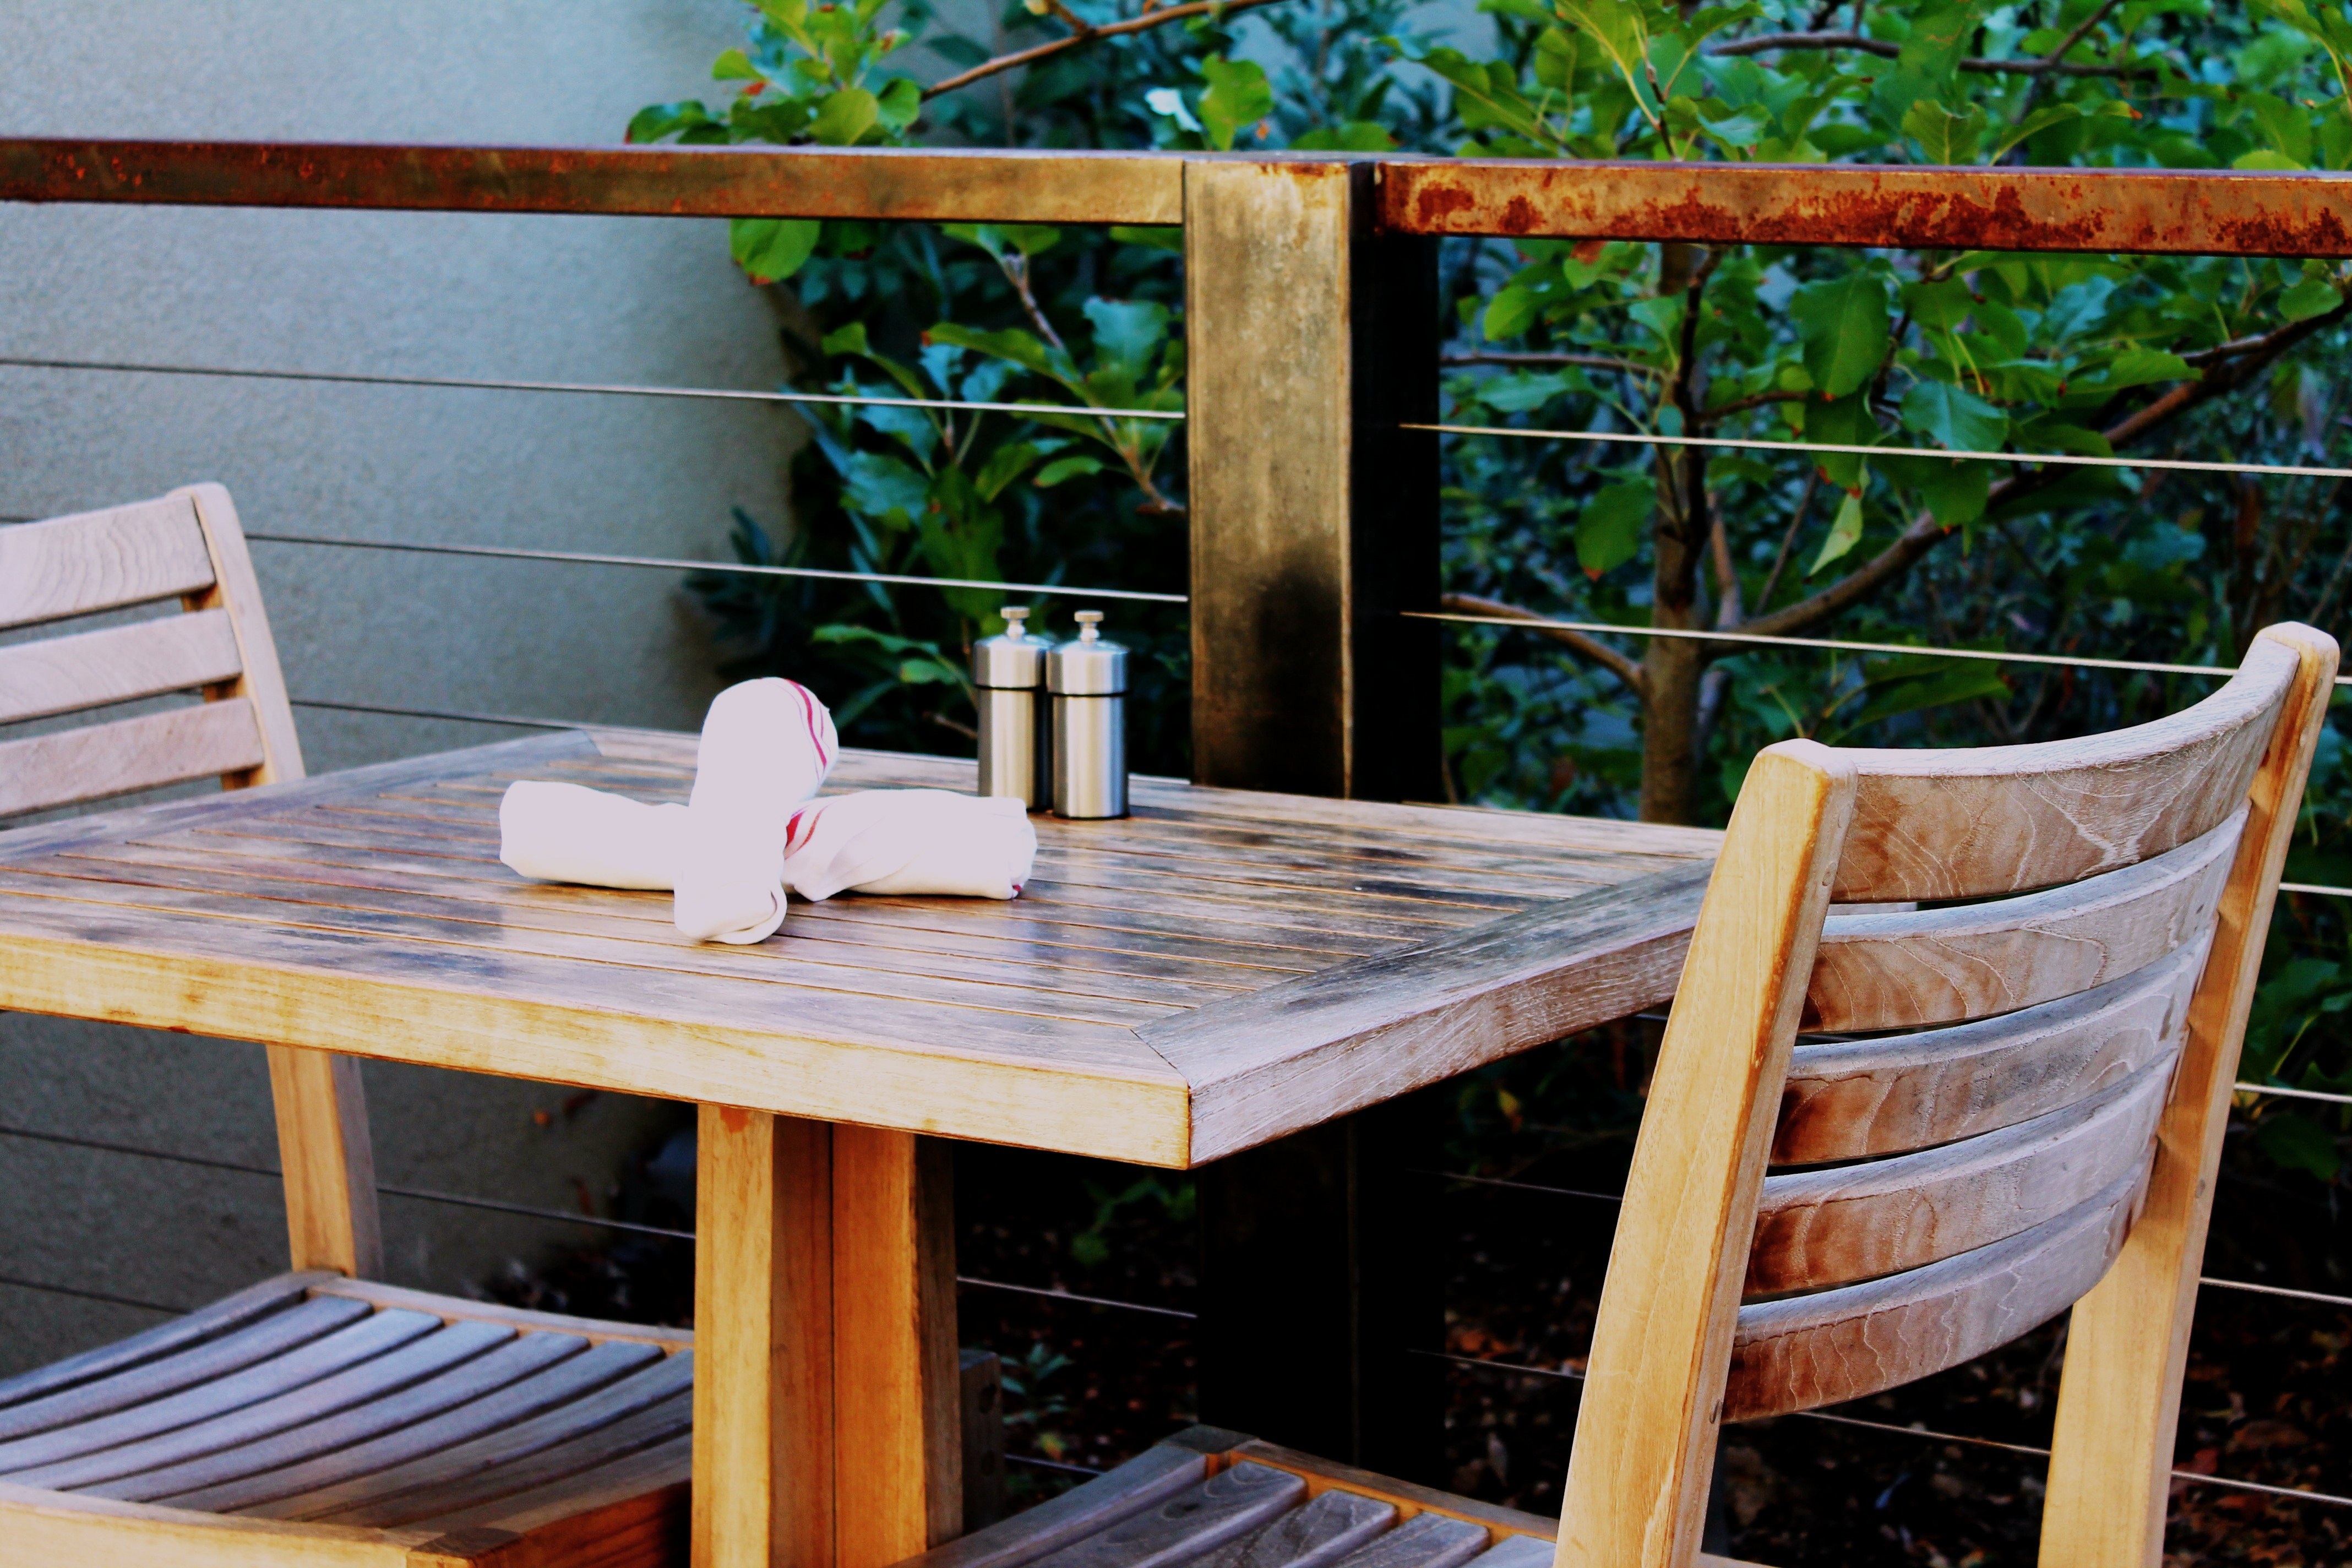
table, cafe, wood, bench, chair, restaurant, cottage, patio, diner, furniture, room, lunch, terrace, bistro, dining, outdoor furniture, outdoor seating, table and chairs, patio table, restaurant patio, outdoor ambiance restaurant, casual dining, outdoor structure